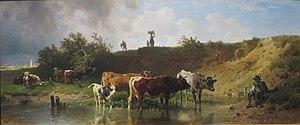
Johann Friedrich Voltz, né le 31 octobre 1817 à Nördlingen et mort le 25 juin 1886 à Munich, est un peintre bavarois.